Higashikanbara District, Niigata

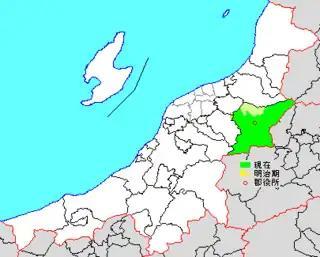
Map showing original extent of Higashikanbara District in Niigata Prefecture:* yellow - areas formerly within the district borders during the early Meiji period* green - current borders

As of July 1, 2019, the district has an estimated population of 10,327 with a density of 10.8 persons per km. The total area is 952.89 km.